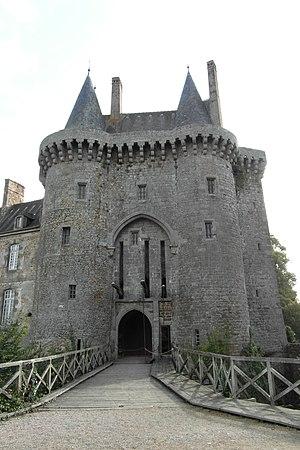
Château de Montmuran.
Le château de Montmuran, monument de forte importance historique pour la région, est situé sur la commune des Iffs, dans le département d'Ille-et-Vilaine, entre Rennes et Saint-Malo.